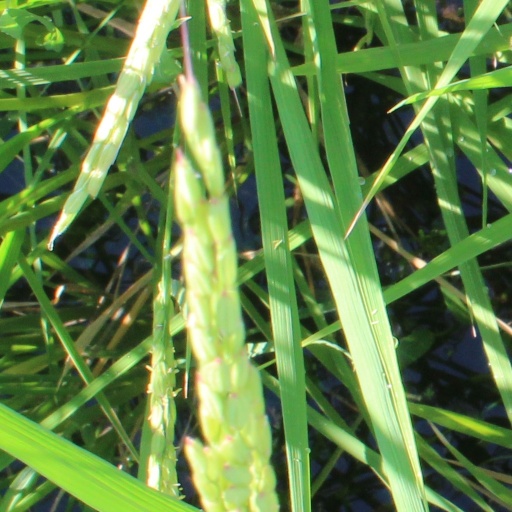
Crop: rice